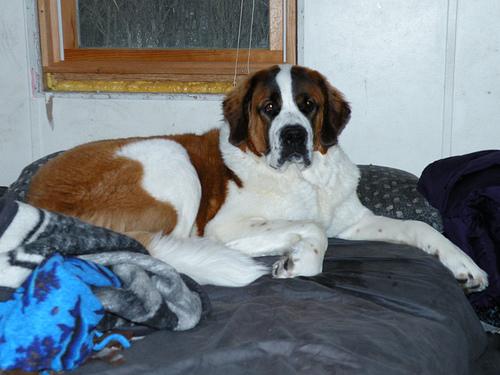
Breed: saint bernard